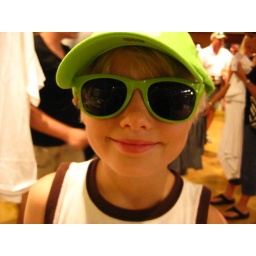
Little brother in a green hat and sunglasses at a store.